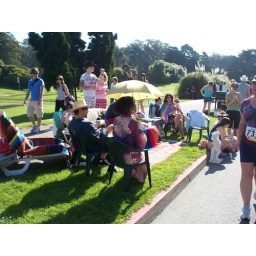
couch and lounge chairs 14 years in a row, and F ING